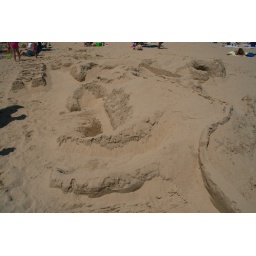
Sand sculptures at a sand sculpture building competition at the beach in Grand Haven.